Denversaurus

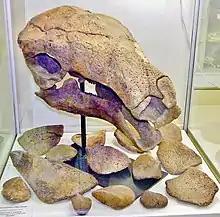
Original skull and osteoderms on Display at Black Hills Institute of Geological Research

In 1986, the paleontologists Kenneth Carpenter and Brent Breithaupt described DMNH 468 which was a specimen of a late Maastrichtian nodosaurid, tentatively assigned to "Edmontonia" sp., discovered from the lower Hell Creek Formation of South Dakota.